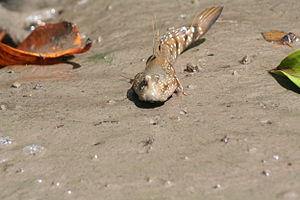
Boleophthalmus boddarti est une espèce de gobies, de la sous-famille des Oxudercinae et du genre Boleophthalmus.